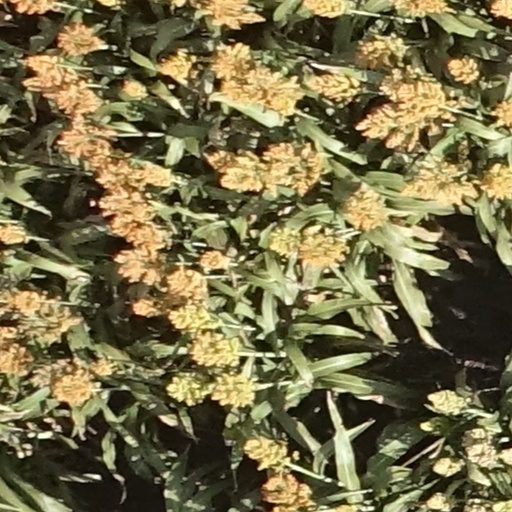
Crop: sorghum